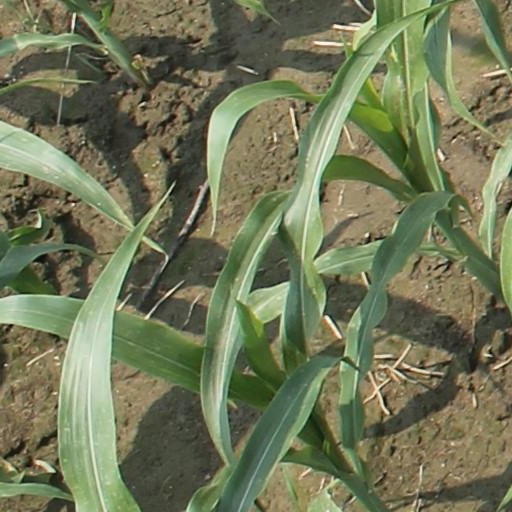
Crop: maize; corn